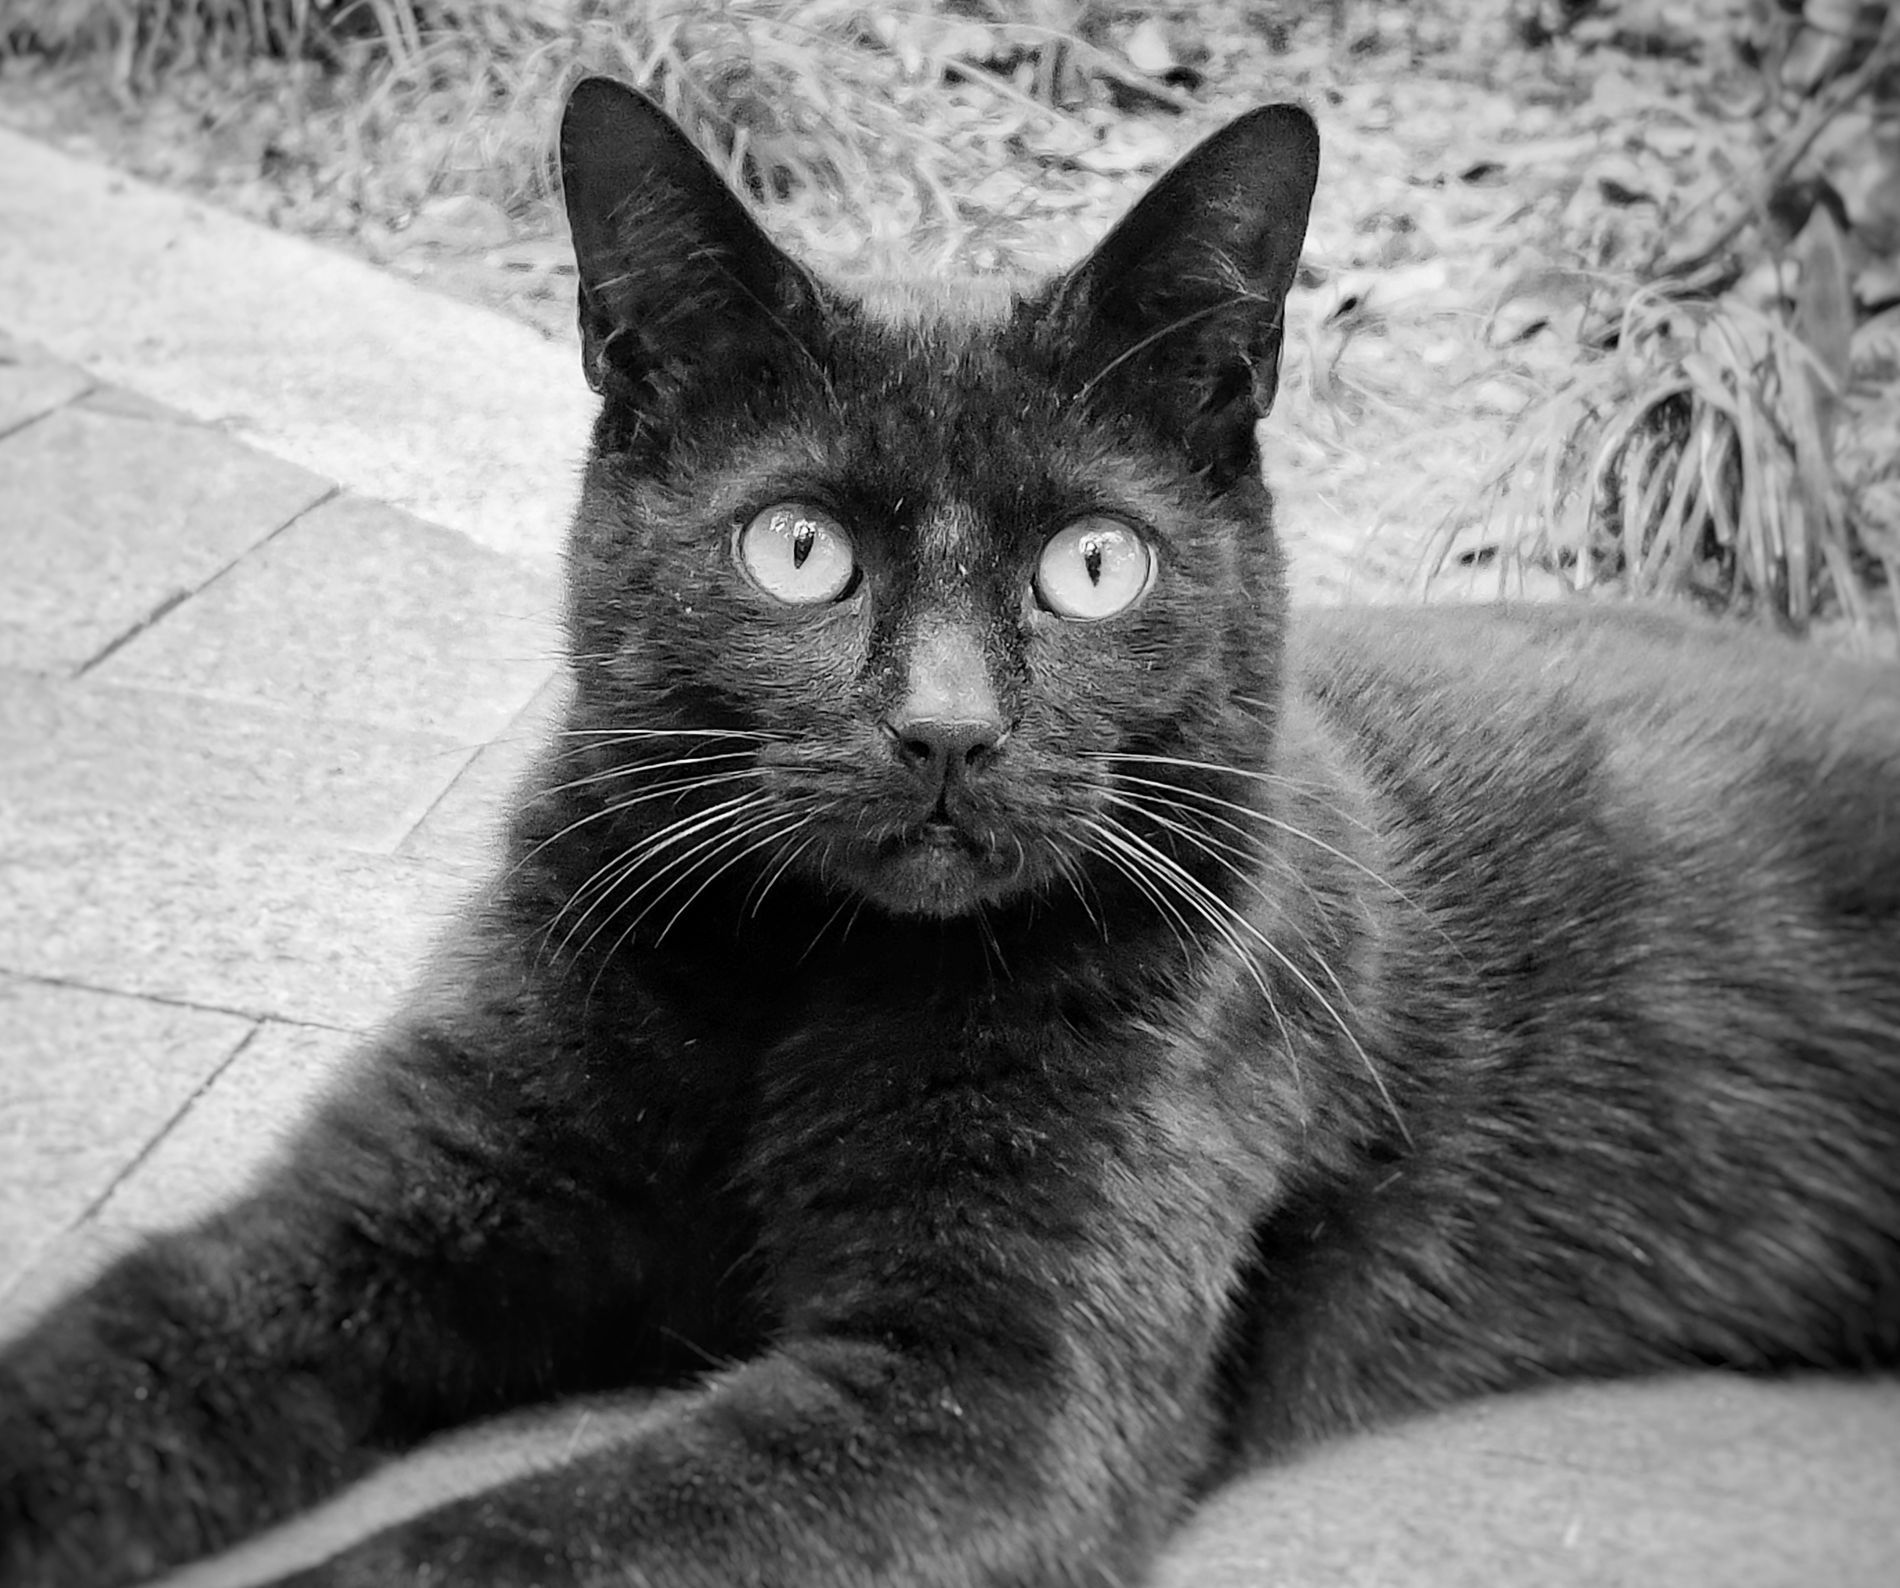
A Black Cat’s Gaze.
This image features a black cat staring sharply, resting on a stone pavement with what is likely dry grass
This is a close-up, slightly high-angle shot of a black cat resting on a stone in the background. pavement, with what is likely dry grass in the background. A black-and-white filter enhances the contrast between the cat and its surroundings, evoking a sense of quiet and beauty, also the cat’s state reflects alertness.
Labels: Animal, Cat, Mammal, Pet, Black Cat, Manx, Abyssinian, Stone Pavement, Dry Grass
Camera: OnePlus KB2001
Aperture: F1.8
Exposure: 1/200 sec
ISO: 500
Focal length: 4.7 mm